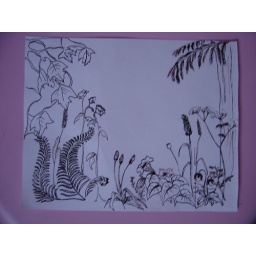
pen-and-ink drawing, still in progress. I'm going to put birds in all different kinds of paper in the middle.